Chilean Central Valley

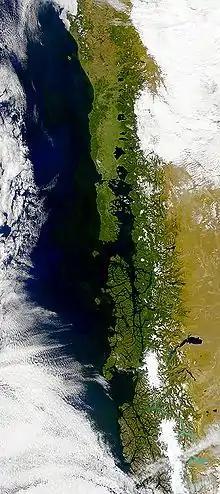
In this false colour satellite image the southern marine basins can be seen as a sea east of Chiloé Island and as the narrow Moraleda Channel that extends south towards the white Northern Patagonian Ice Field.

South of Puerto Montt the continuation of the Central Valley is made up of a series of marine basins including Reloncaví Sound, Gulf of Ancud, and the Gulf of Corcovado that separates Chiloé Island from the mainland. Further south the valley runs as the narrow Moraleda Channel. Emerged portions include numerous small islands plus the eastern coast of Chiloé Island and Taitao Peninsula east of Presidente Ríos Lake, including the Isthmus of Ofqui. (46°50' S).